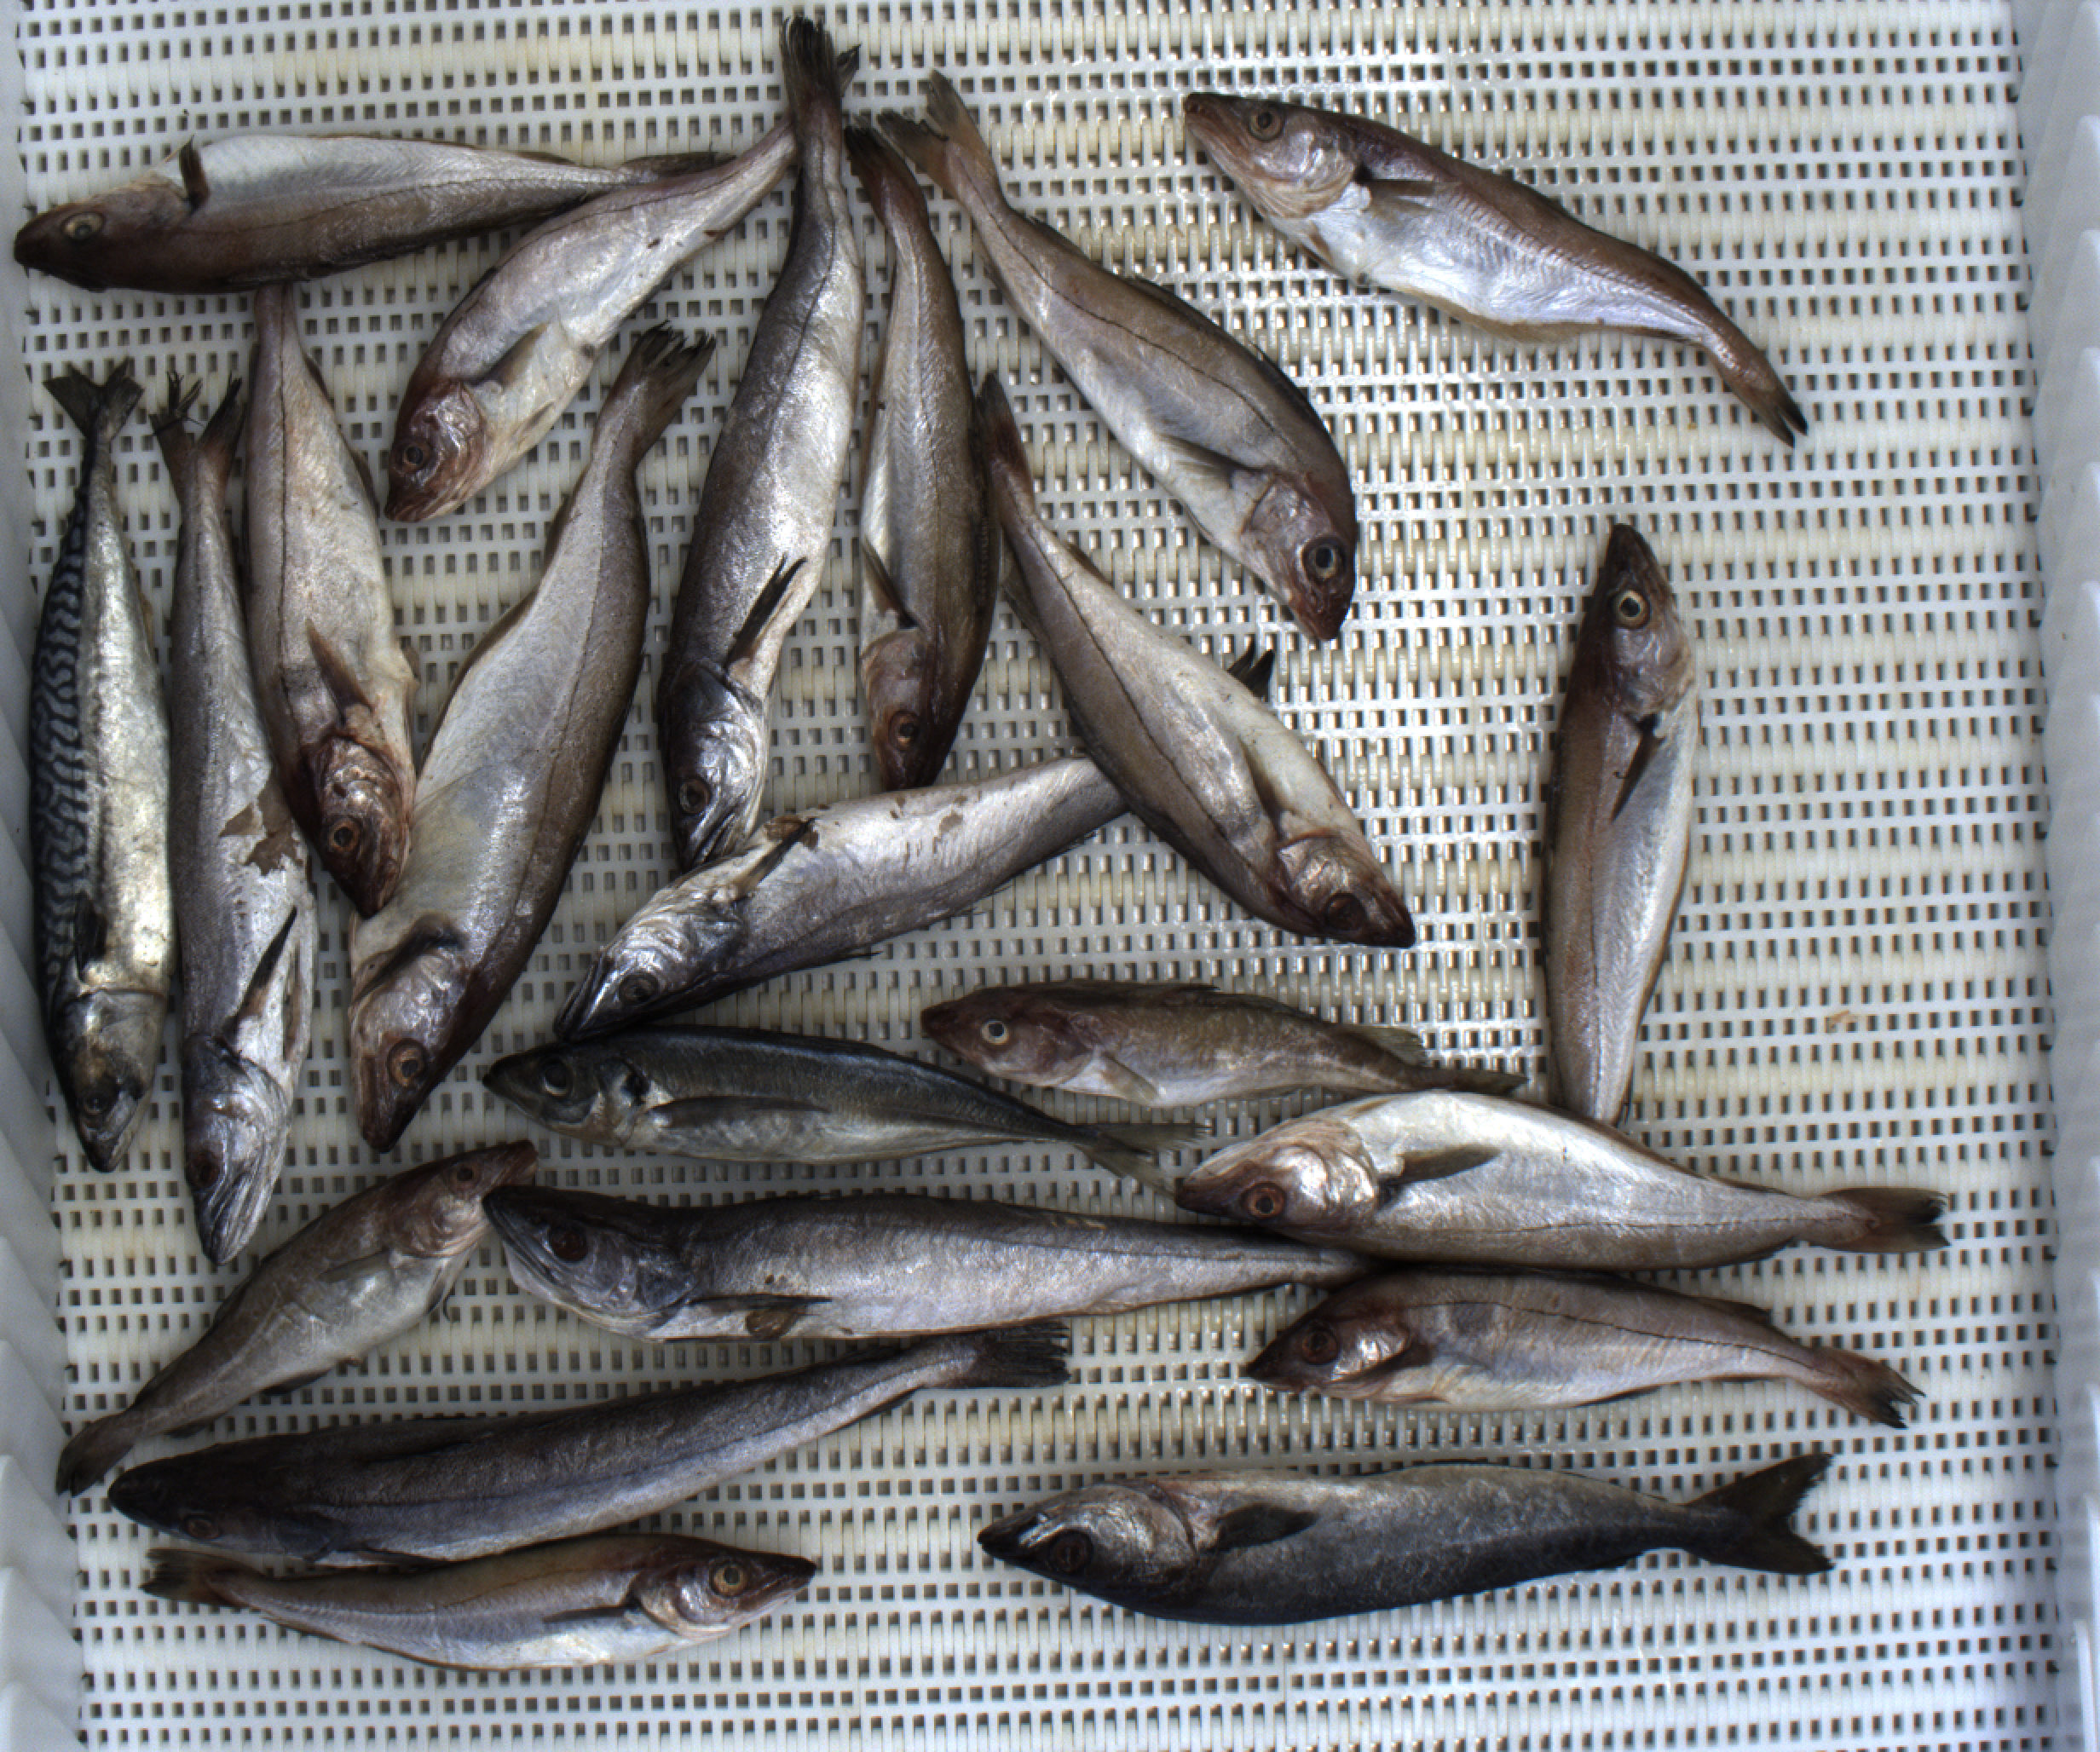
Total fish: 22
Cod: 2
Haddock: 5
Whiting: 7
Hake: 5
Horse mackerel: 1
Saithe: 1
Other: 1